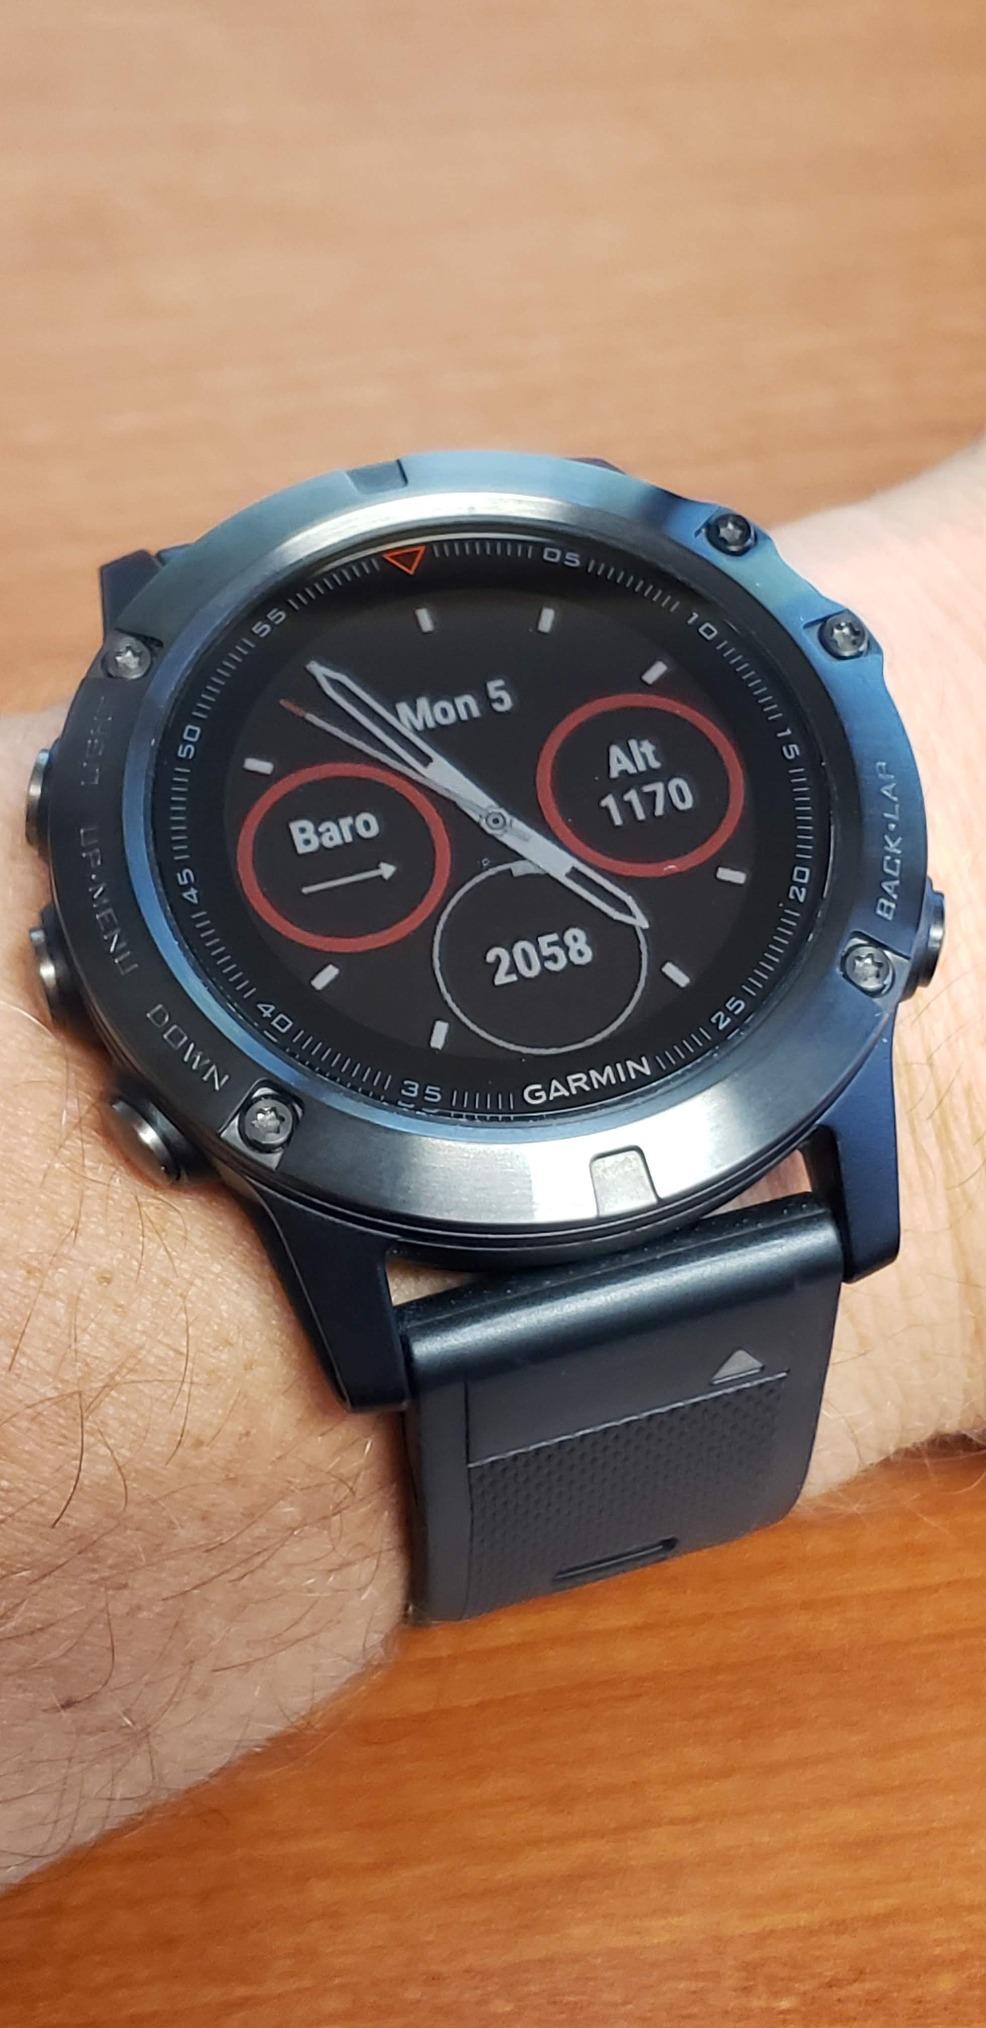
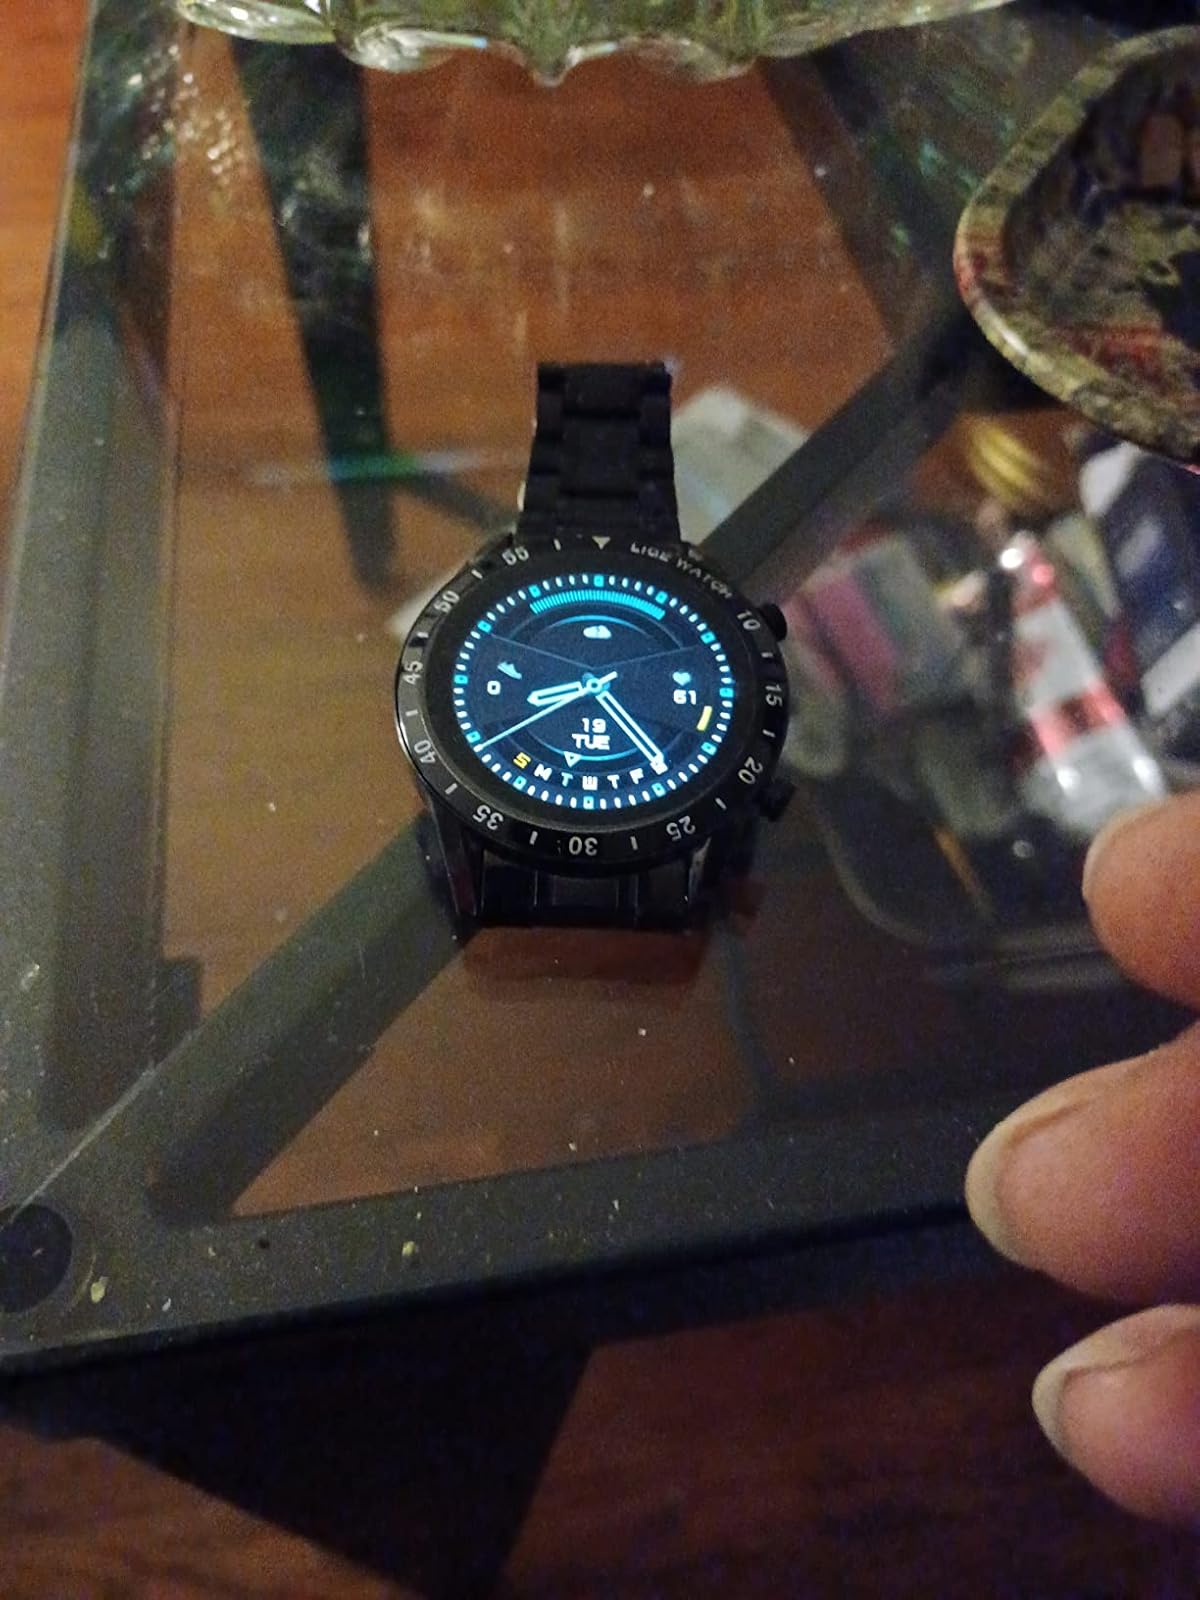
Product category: smartwatch
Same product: no